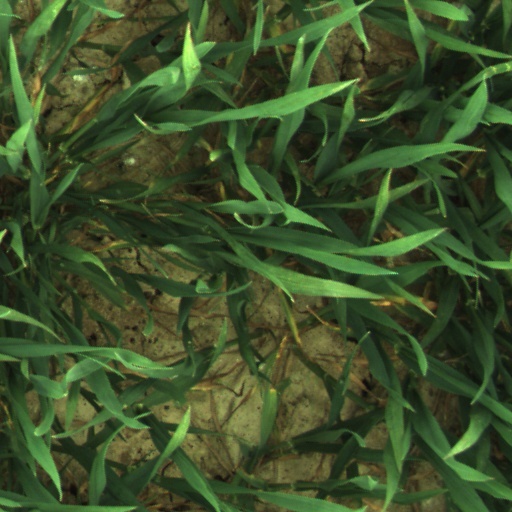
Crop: wheat